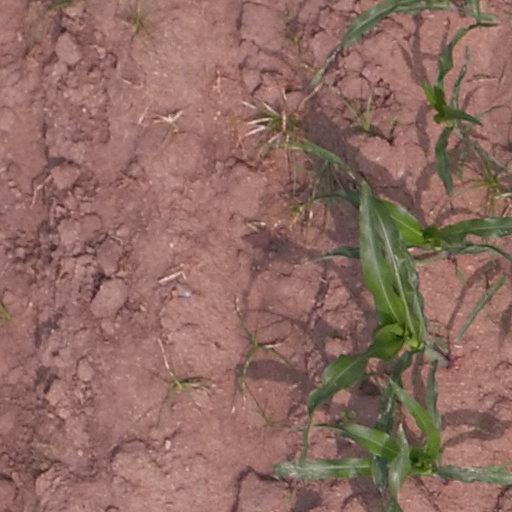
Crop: maize; corn